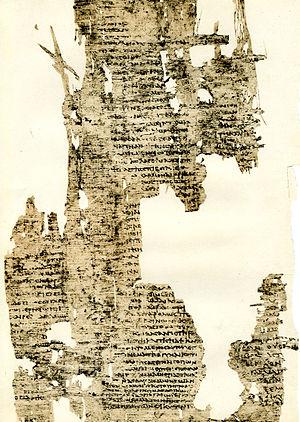
Chéréas et Callirhoé est un roman grec écrit par Chariton d'Aphrodise. Il raconte les aventures de deux jeunes gens originaires de Syracuse, qui sont amenés à voyager dans le monde grec et jusque dans l'empire perse. L'intrigue se déroule dans une époque classique reconstituée et un peu réinventée.